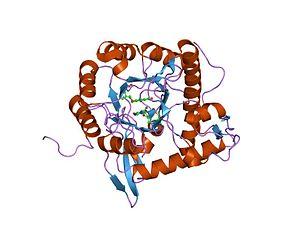
L'IMP déshydrogénase est une oxydoréductase qui catalyse la réaction :